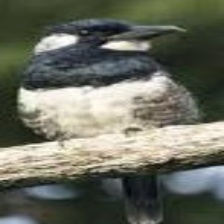
Species: BLACK BREASTED PUFFBIRD
Scientific name: NOTHARCHUS PECTORALIS